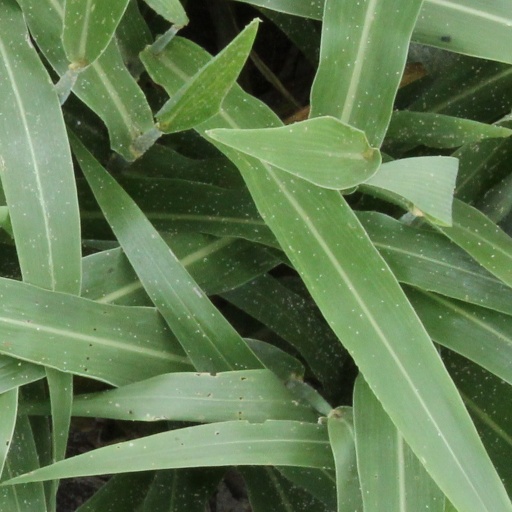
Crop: sorghum